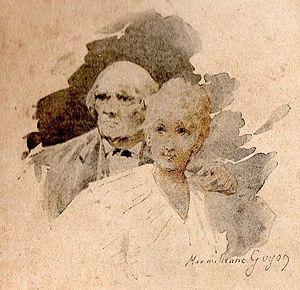
Illustration de la couverture de Yan (Jean Rameau, Paul Ollendorff éditions) par Maximilienne Guyon.
Maximilienne Marie Annette Guyon est une artiste, peintre de portraits, aquarelliste, graveuse, illustratrice et enseignante française de la Belle Époque.